Huangyao

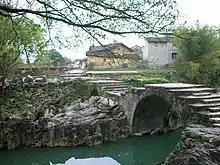
View of Huangyao

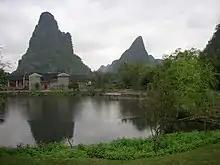
The karst peaks of Huangyao

Huangyao is surrounded by karst peaks and traversed by streams. There are many bridges, and the streets are paved with slate. There are over 30 temples, ancestral halls and pavilions in the old town of Huangyao. Many of the buildings are doubled-storied structures of simple construction in bricks and black tiles.